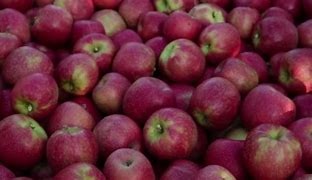
Label: apple